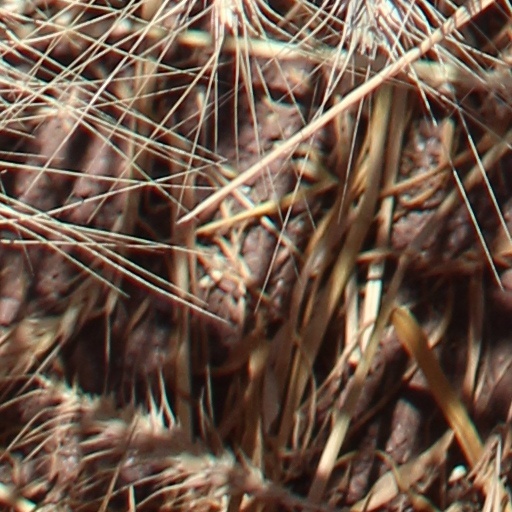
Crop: wheat